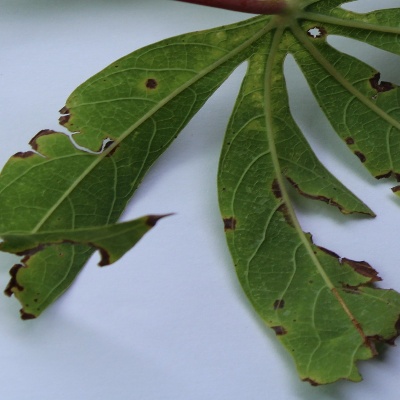
Crop: Cassava
Condition: brown spot